Val de Loire orléanais

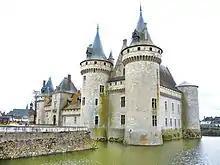
Château de Sully-sur-Loire.

Val de Loire orléanais is a natural region of France located in the heart of the Loiret department, in the Centre-Val de Loire region.